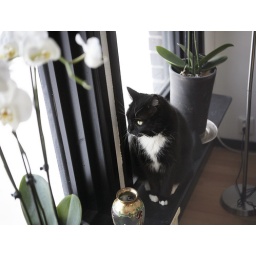
Industar-50-2 3.5/50. Max the cat is looking for birds outside in the snow, but i guess its warmer inside